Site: brandenburg
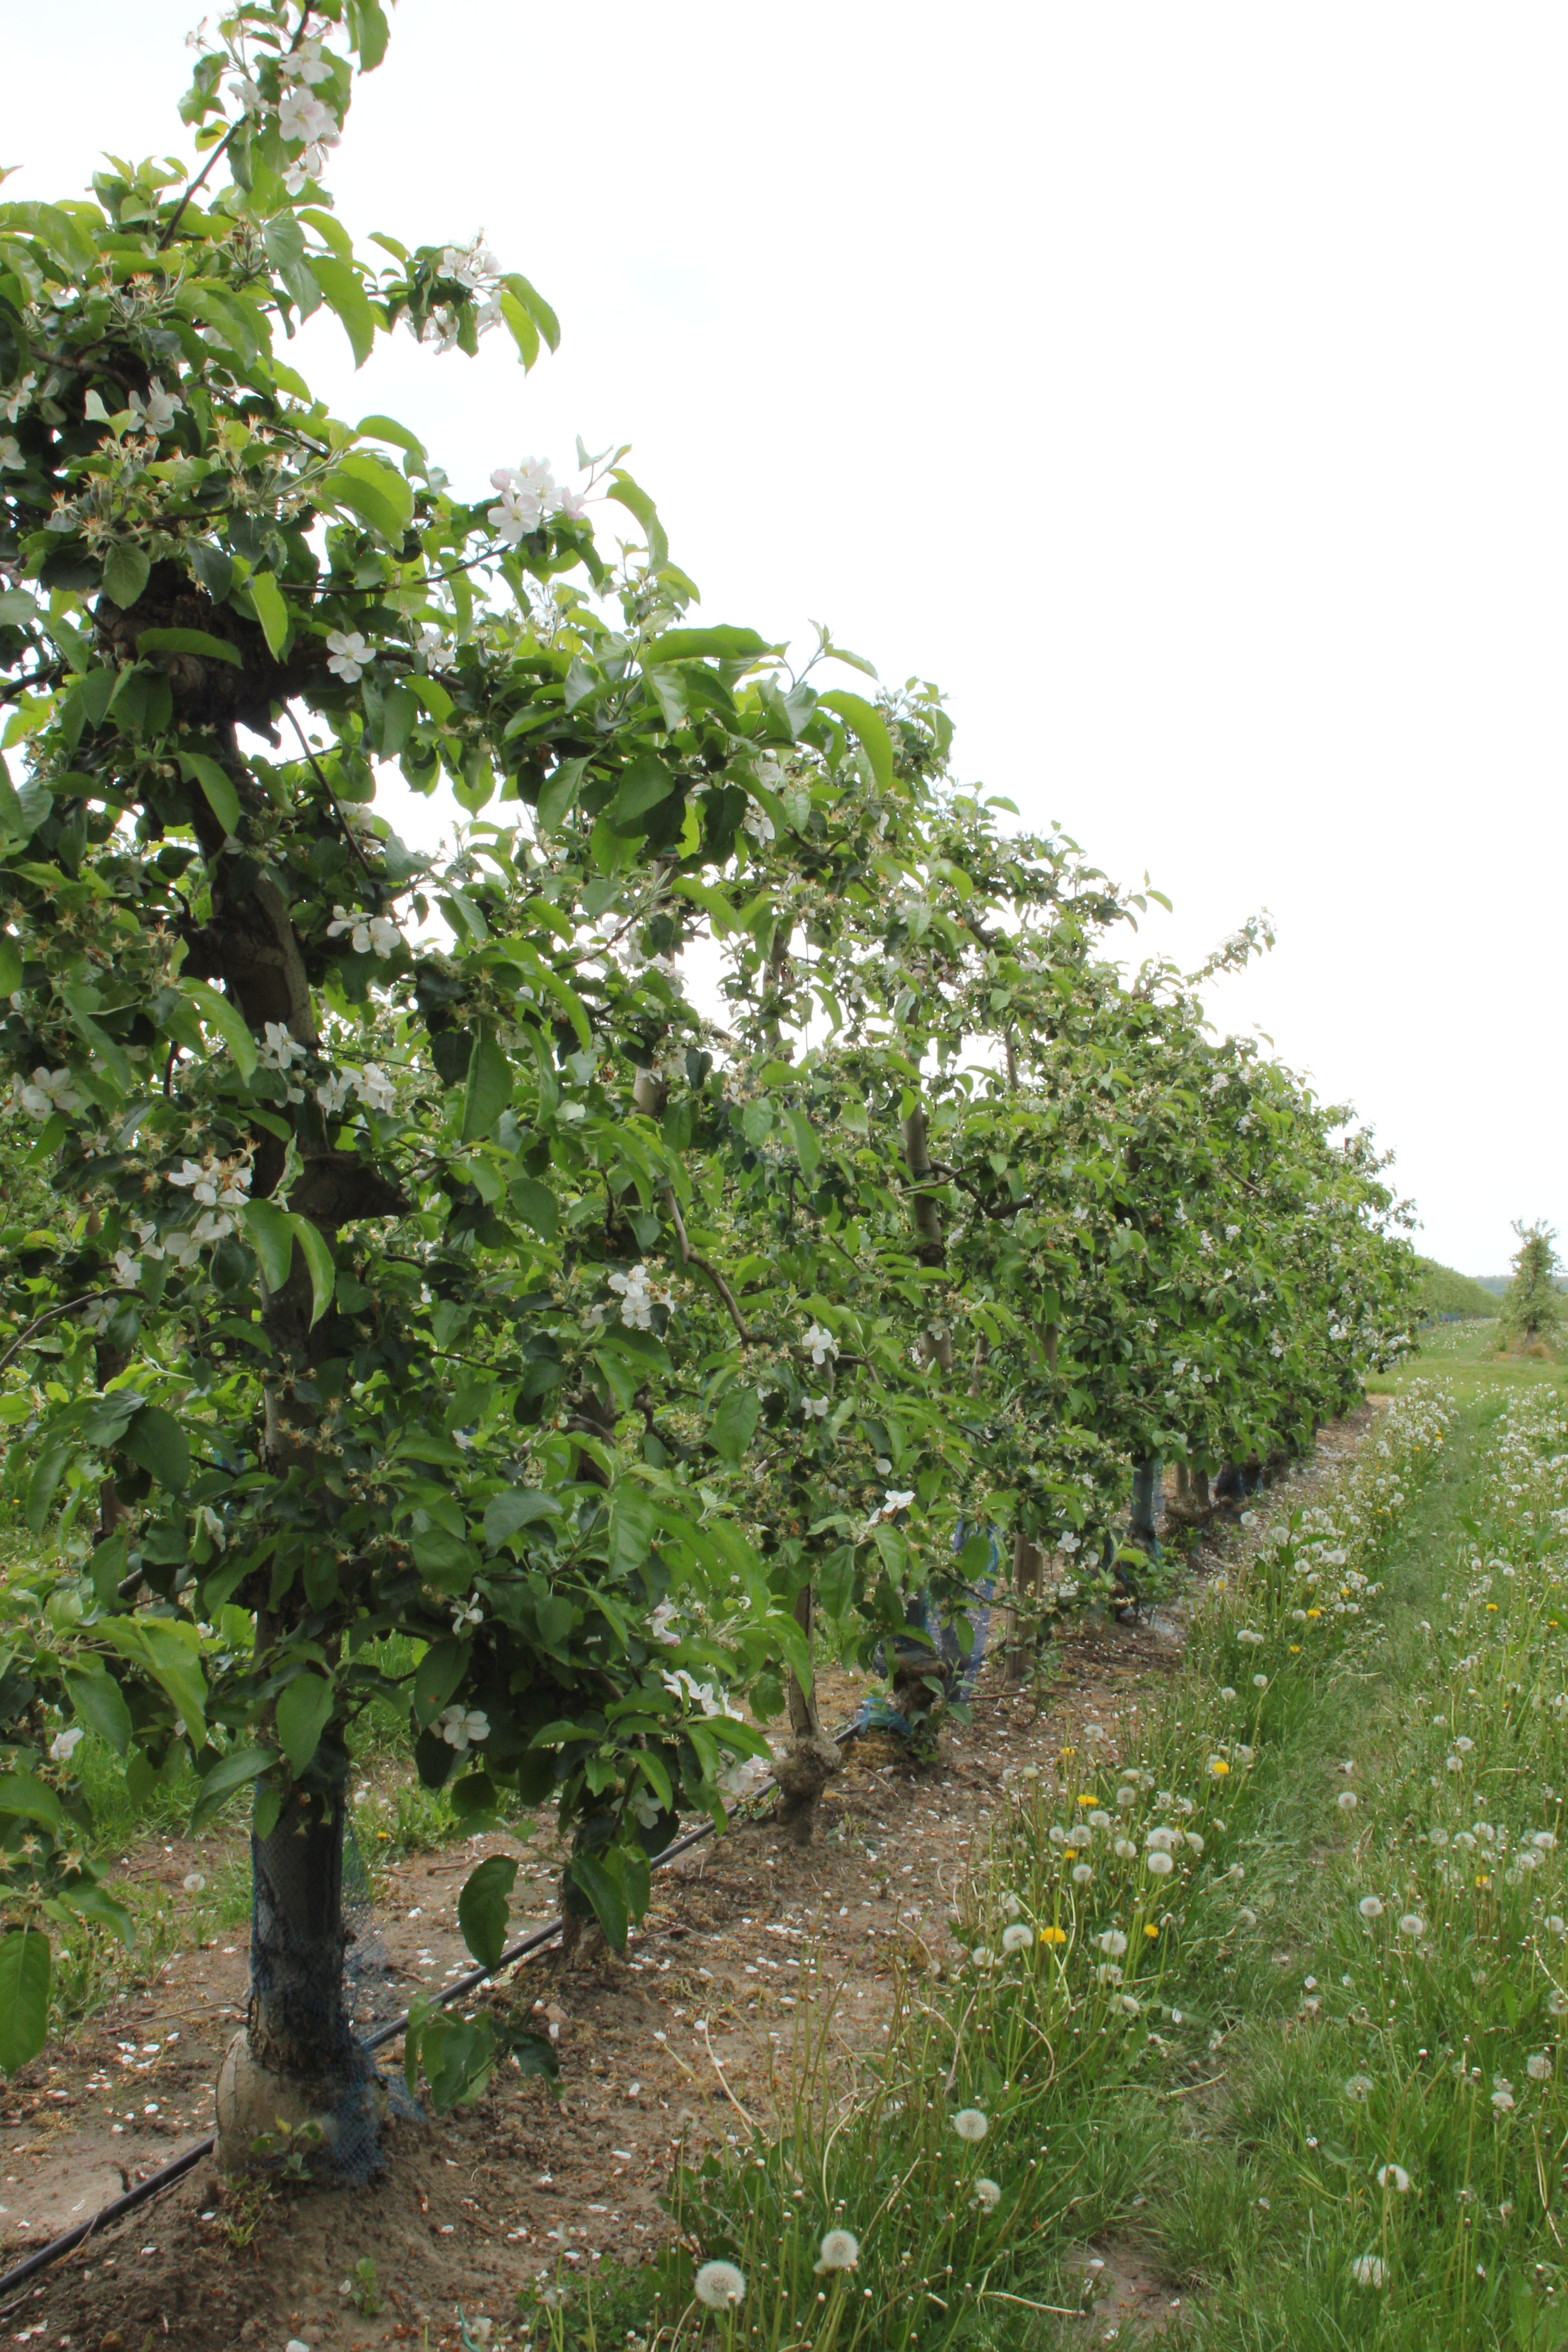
Growth stage (BBCH 67): Flowering